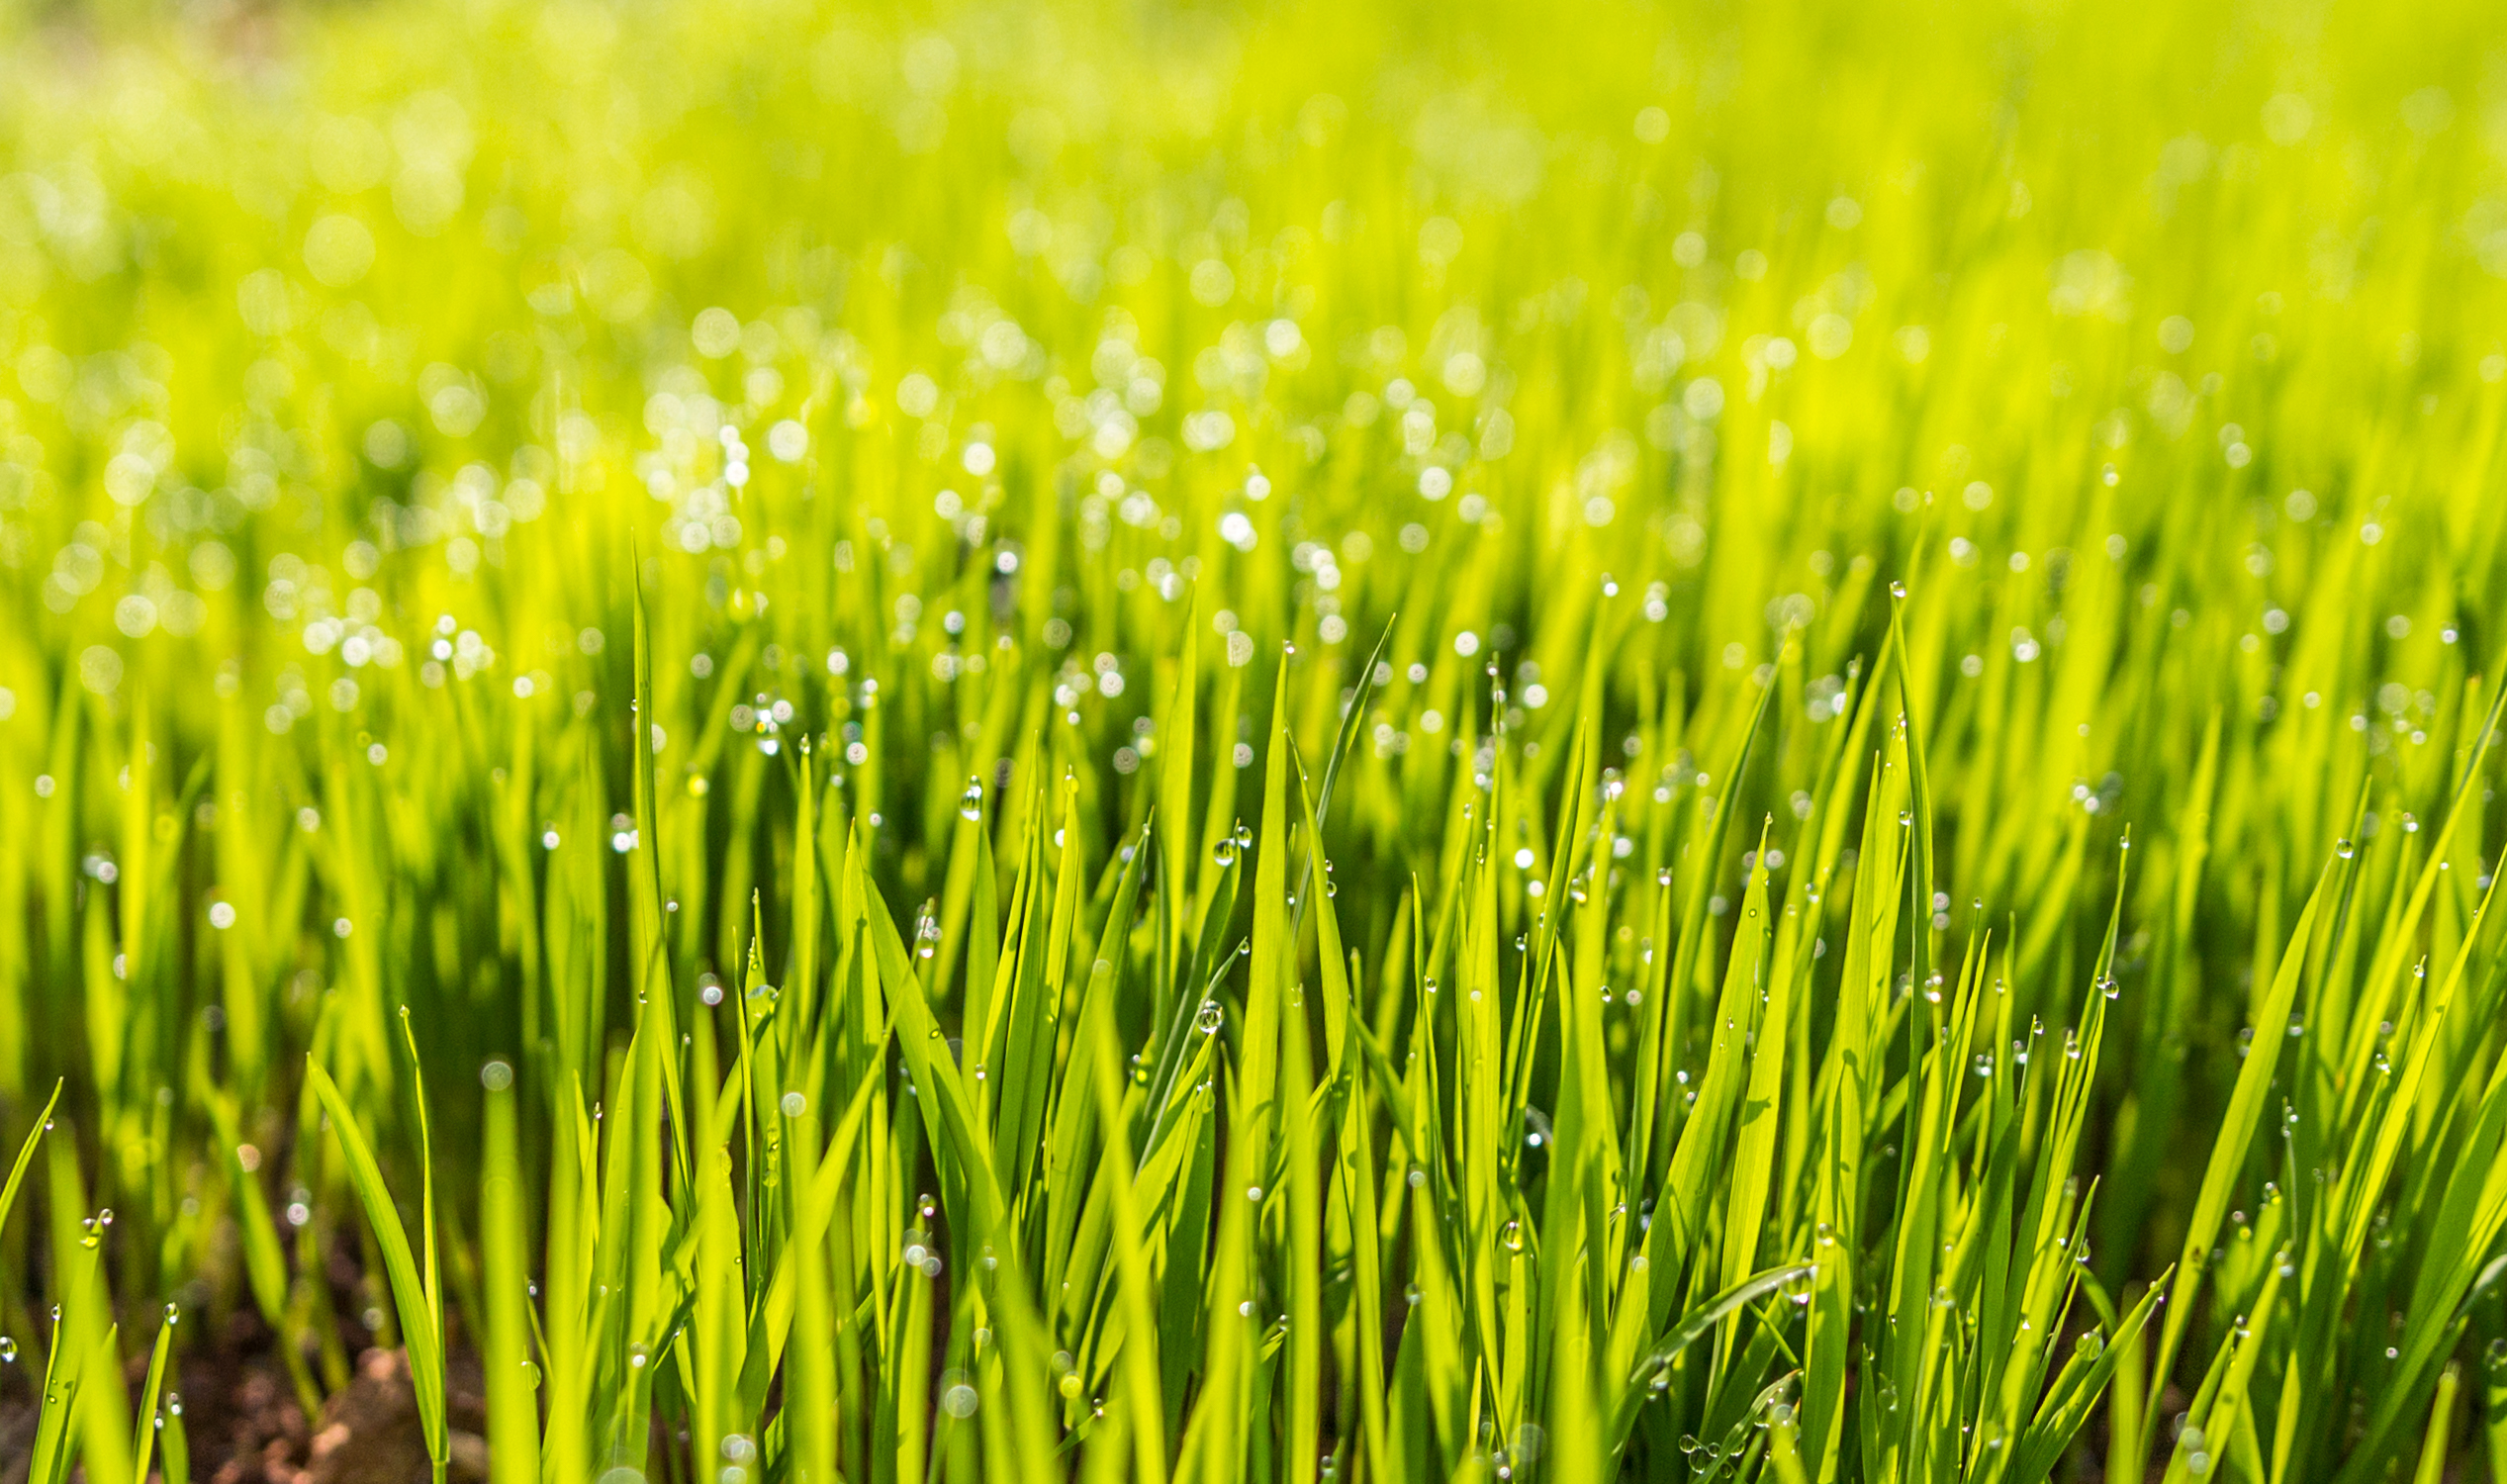
grass, dew, plant, field, lawn, meadow, prairie, sunlight, flower, food, green, crop, pasture, agriculture, grassland, paddy field, hd wallpaper, grass family, plant stem, land plant